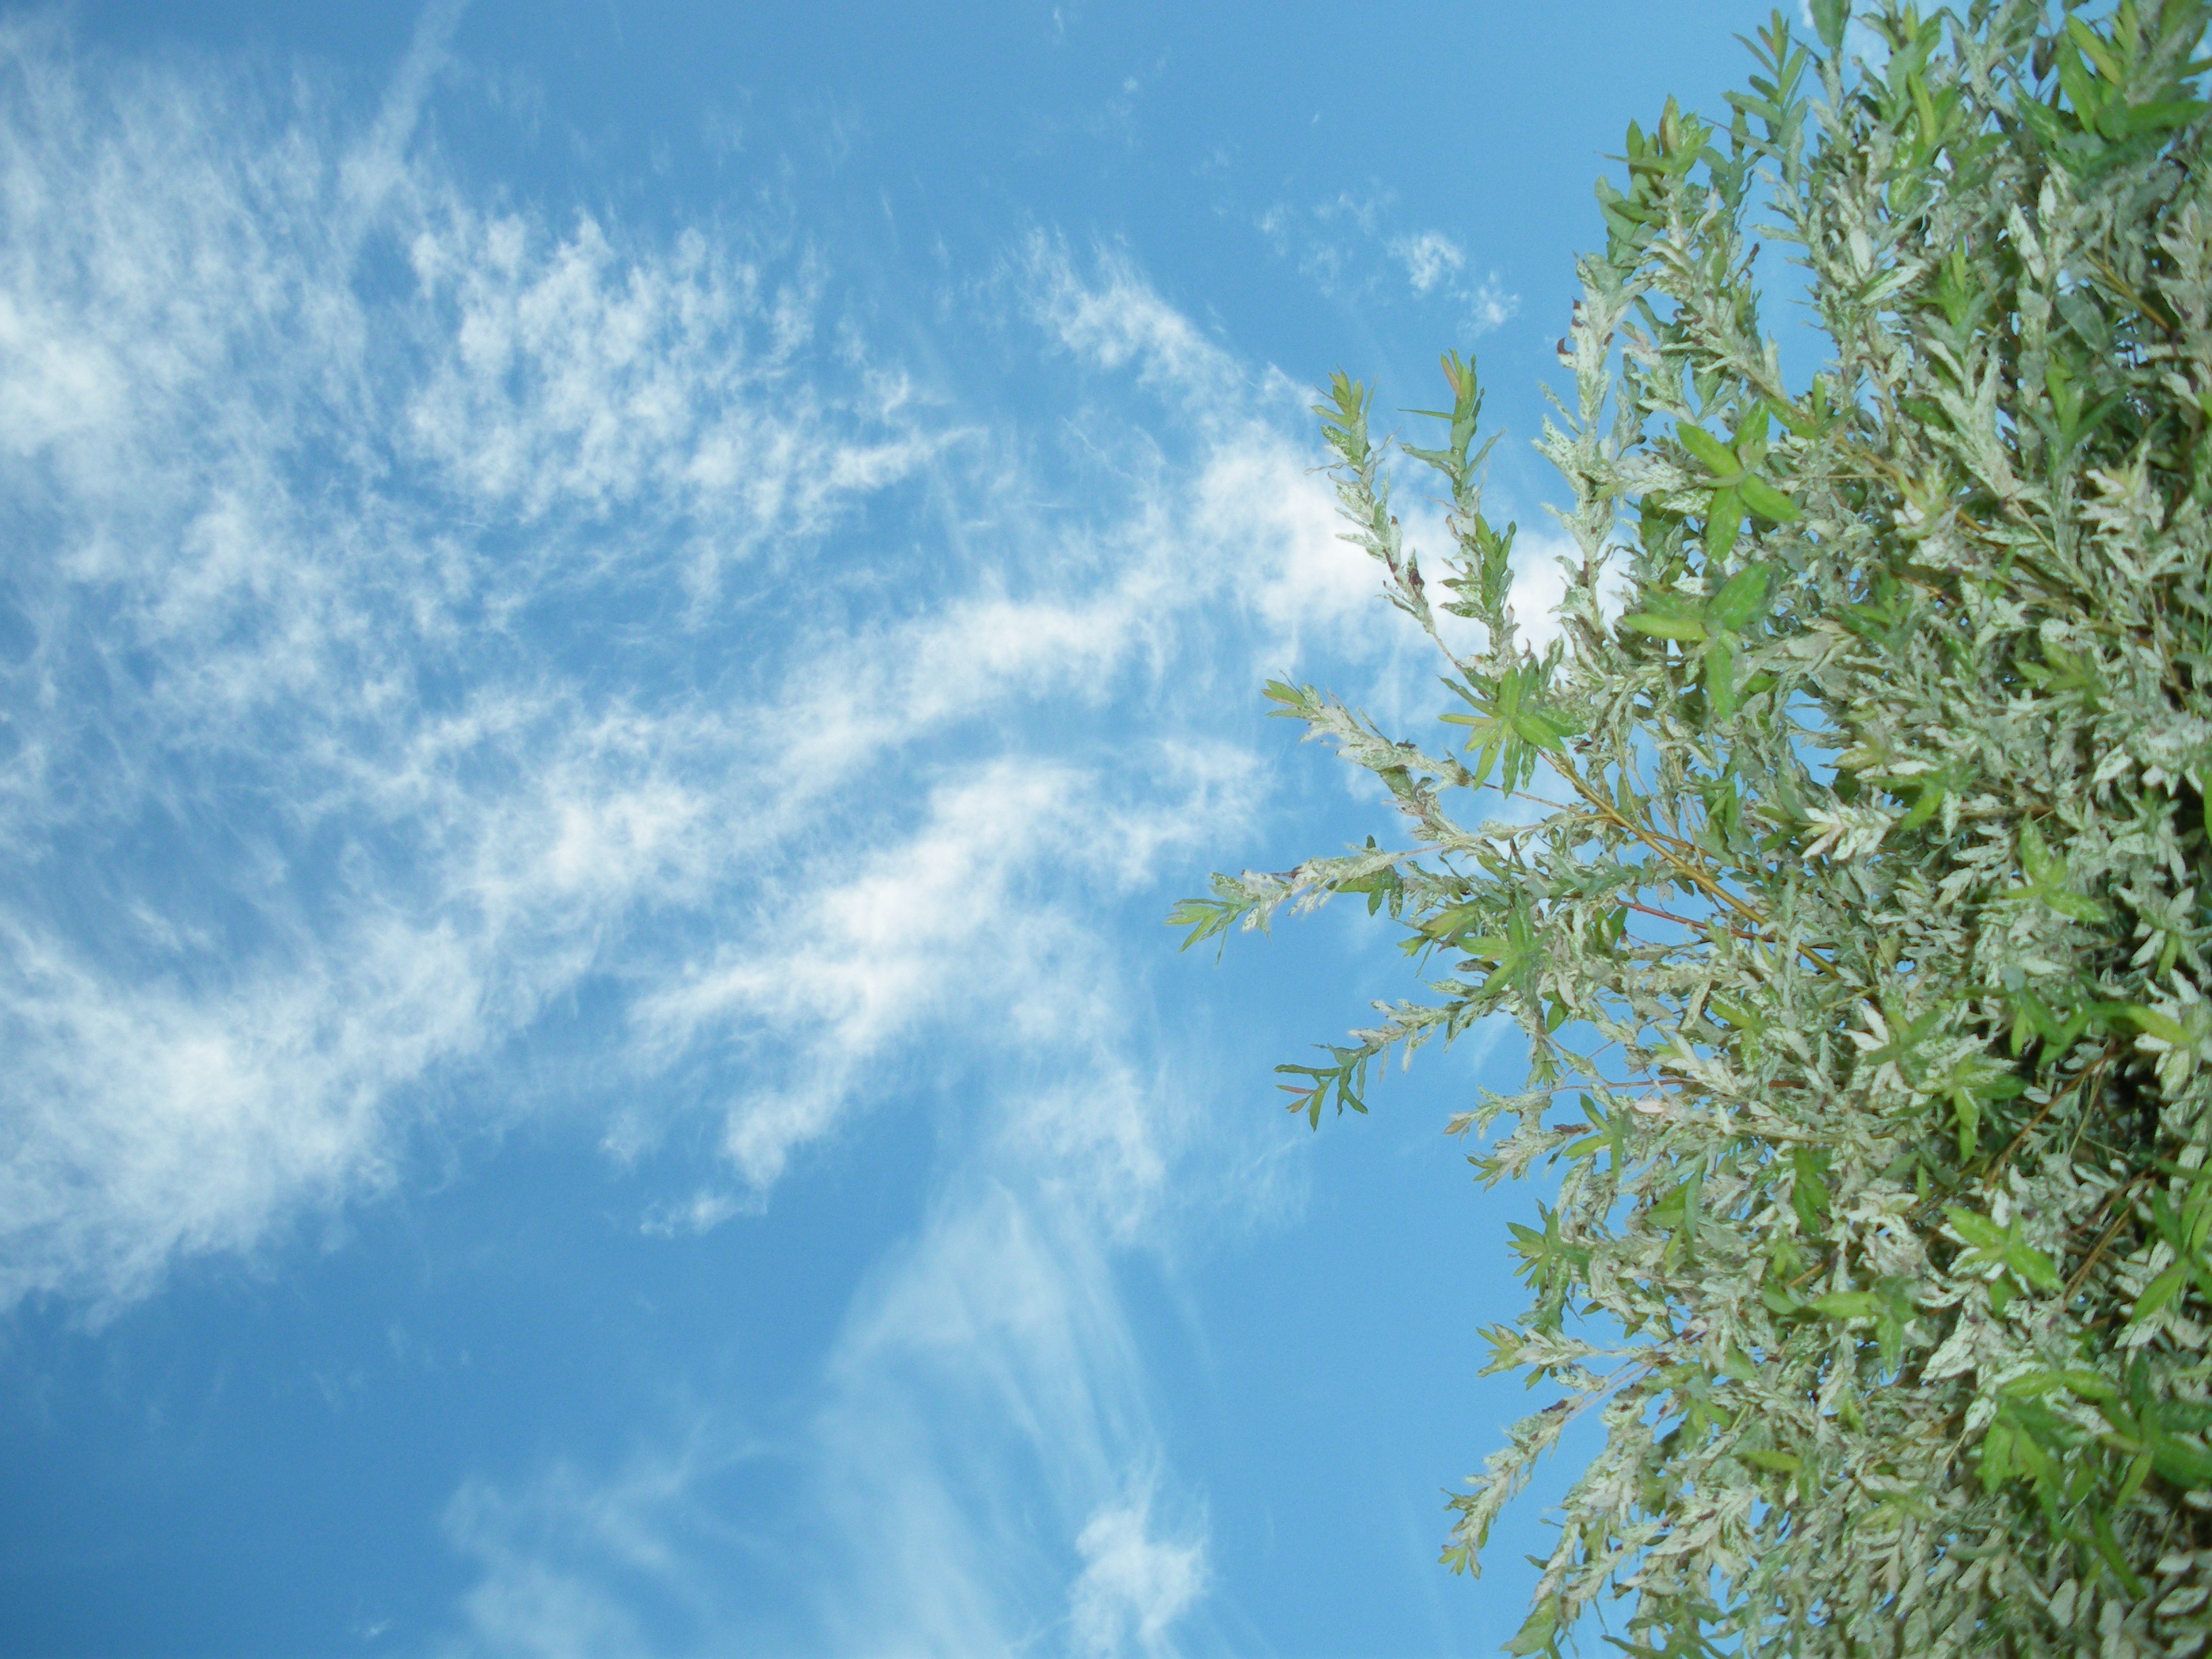
landscape, tree, nature, grass, branch, cloud, plant, sky, meadow, sunlight, flower, blue, cloudy sky, white cloud, woody plant